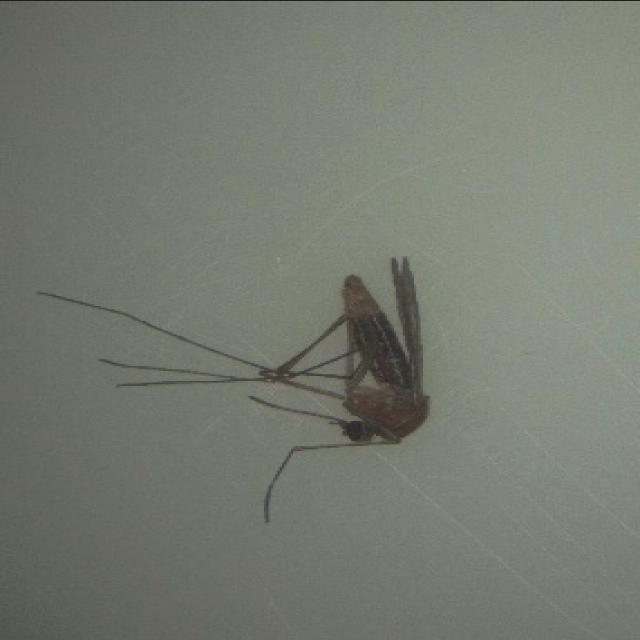
Species: culex_pipiens